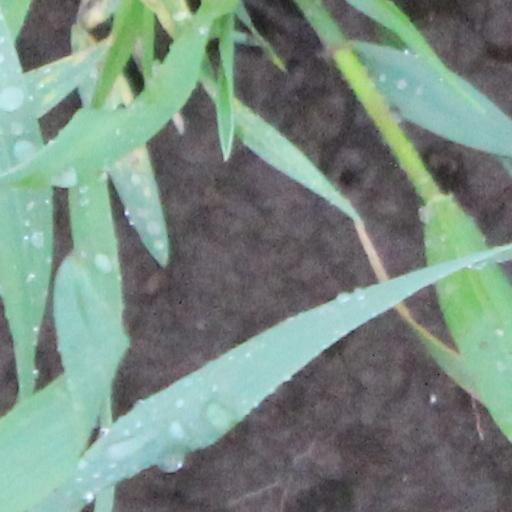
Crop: wheat